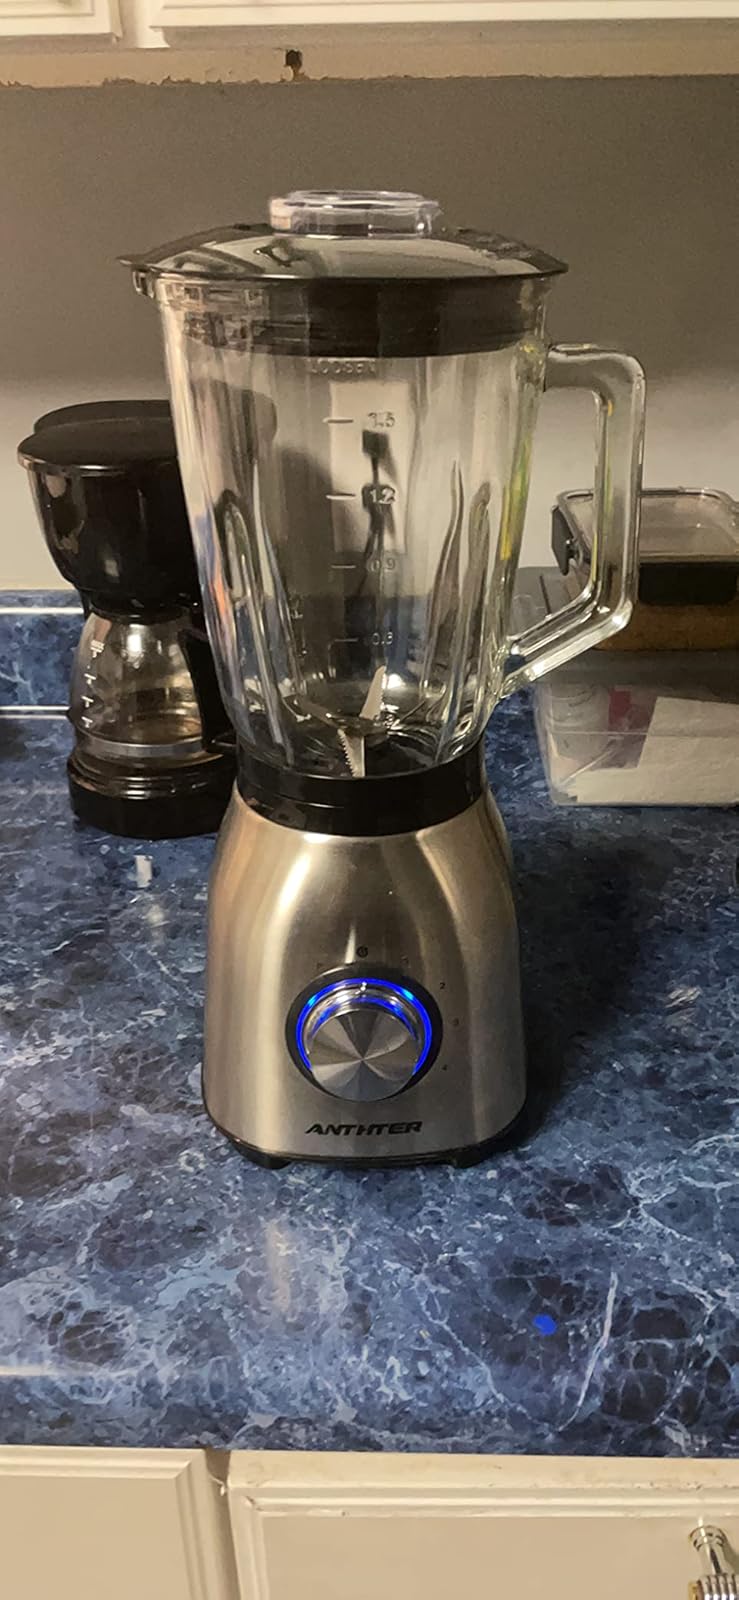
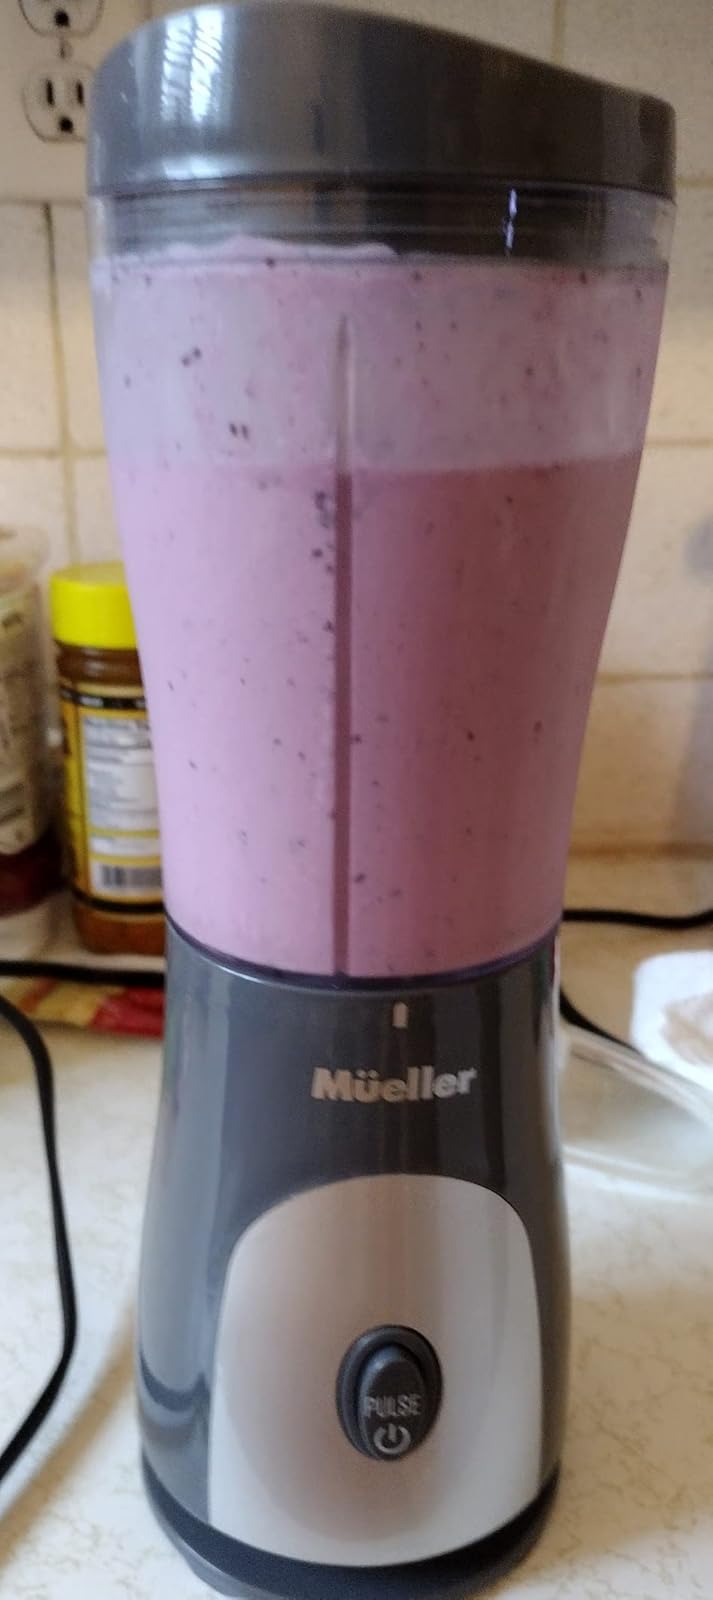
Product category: items_blender
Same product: no